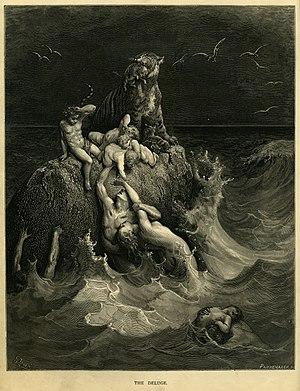
""Le Déluge"", Frontispice de l'édition illustrée par Gustave Doré de la Bible. Basé sur l'histoire de l'Arche de Noé, la gravure montre des humains et un tigre tentant en vain de sauver leur progéniture."